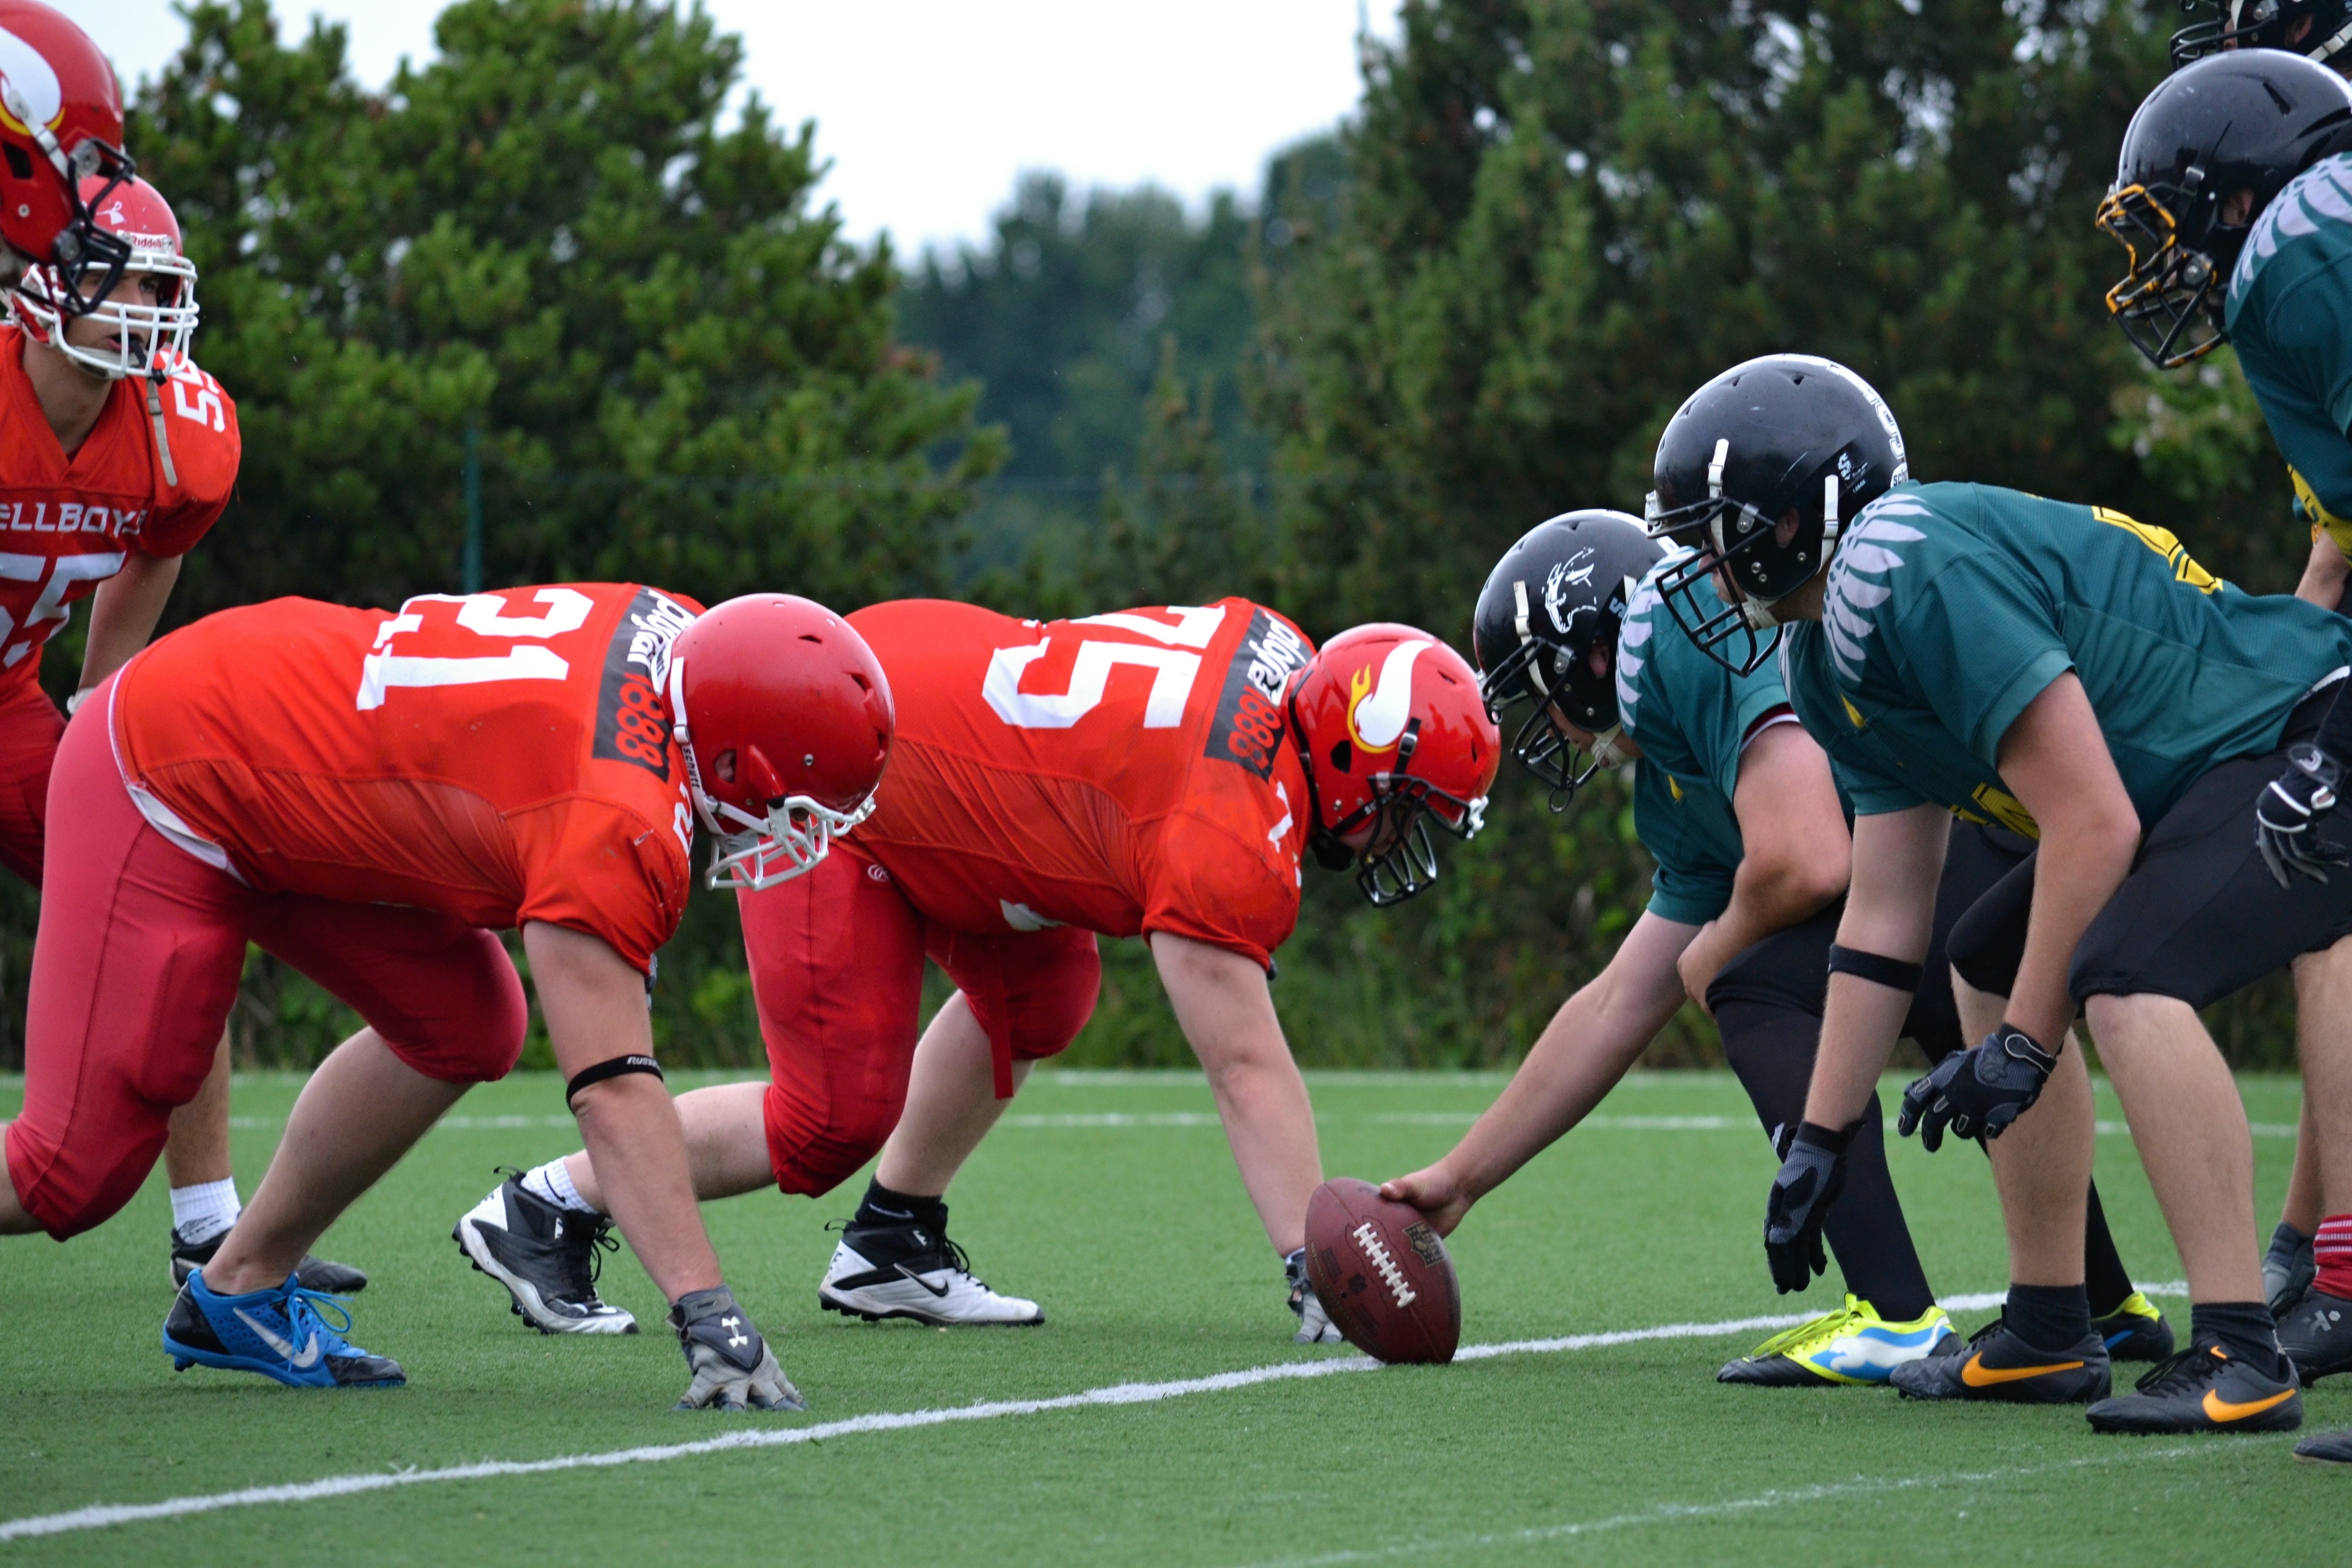
sport, field, thought, red, soccer, football, player, fun, american football, sports, courage, determination, helmet, players, risk, charge, toil, rules, win, tackle, position, cooperation, football player, ball game, team sport, placement, opponent, jerseys, gridiron football, rugby football, contact game, play off